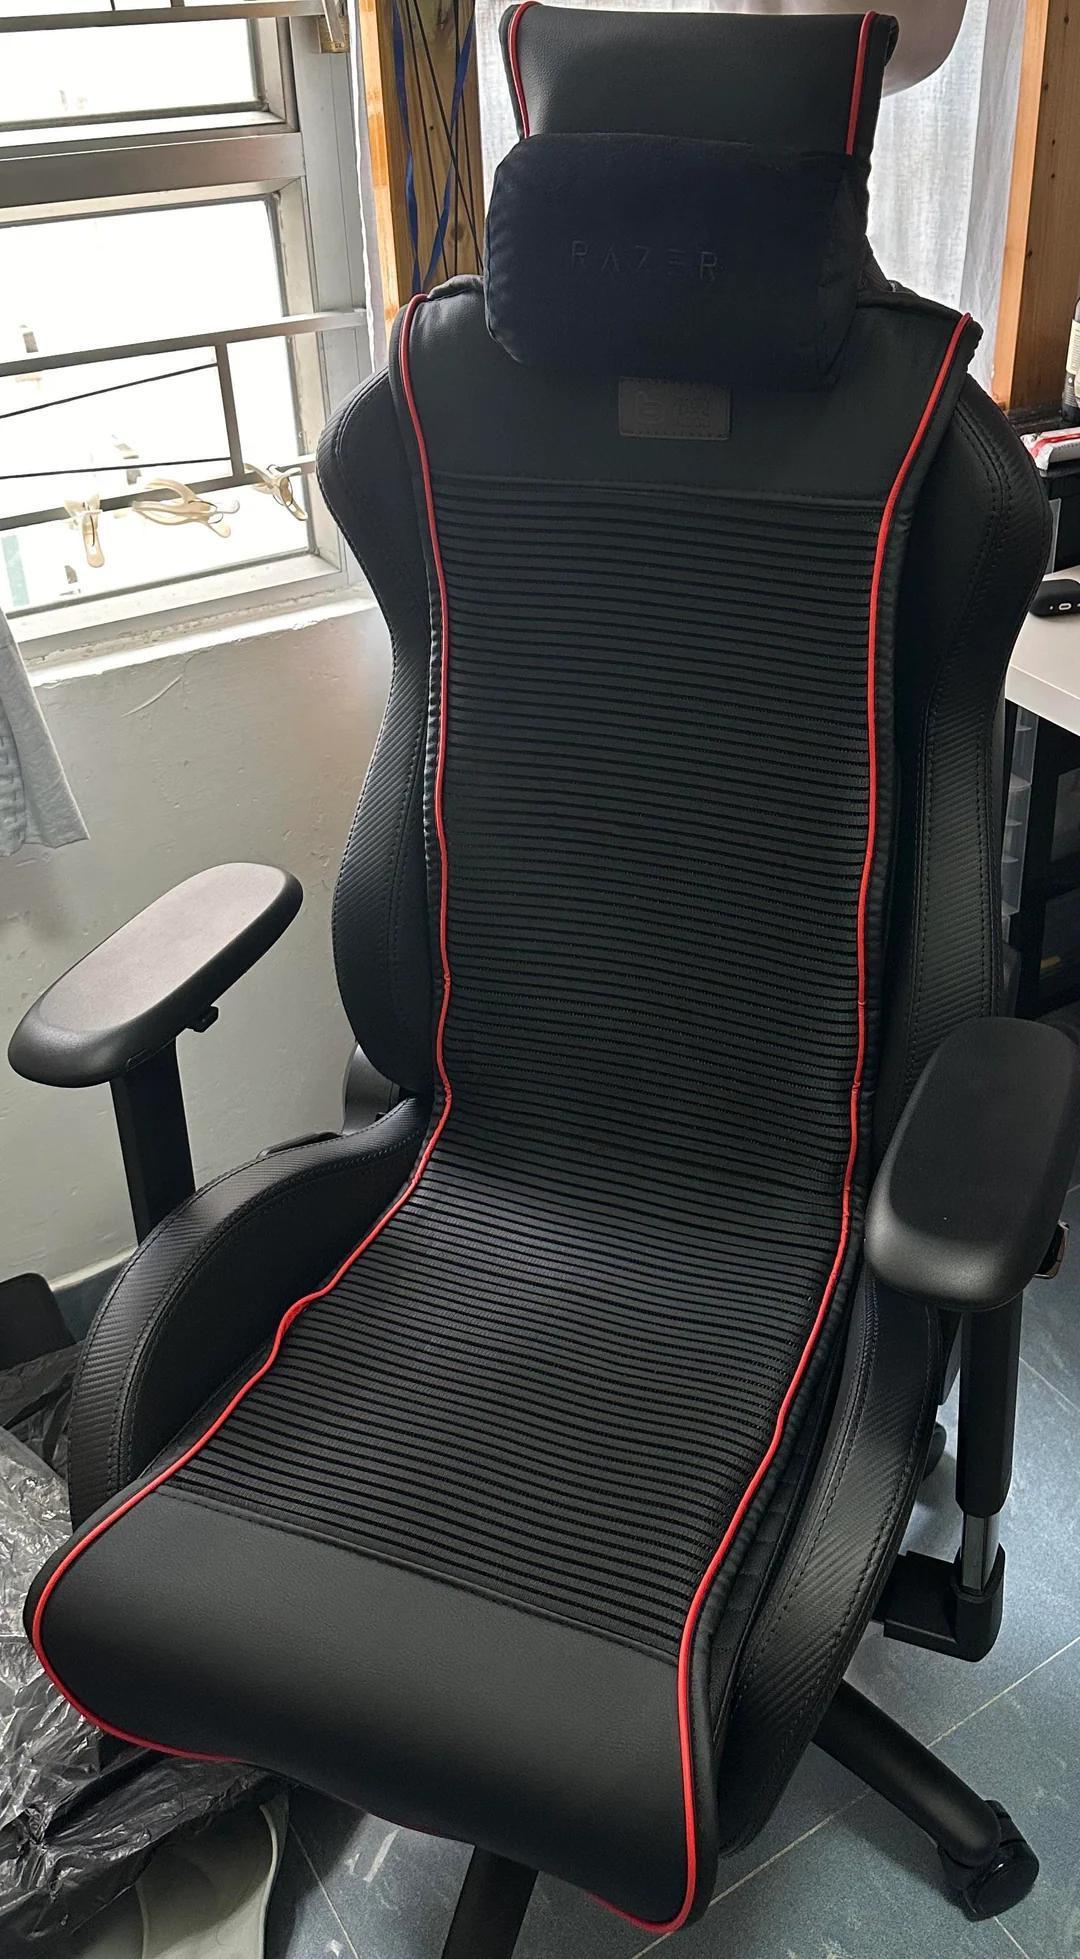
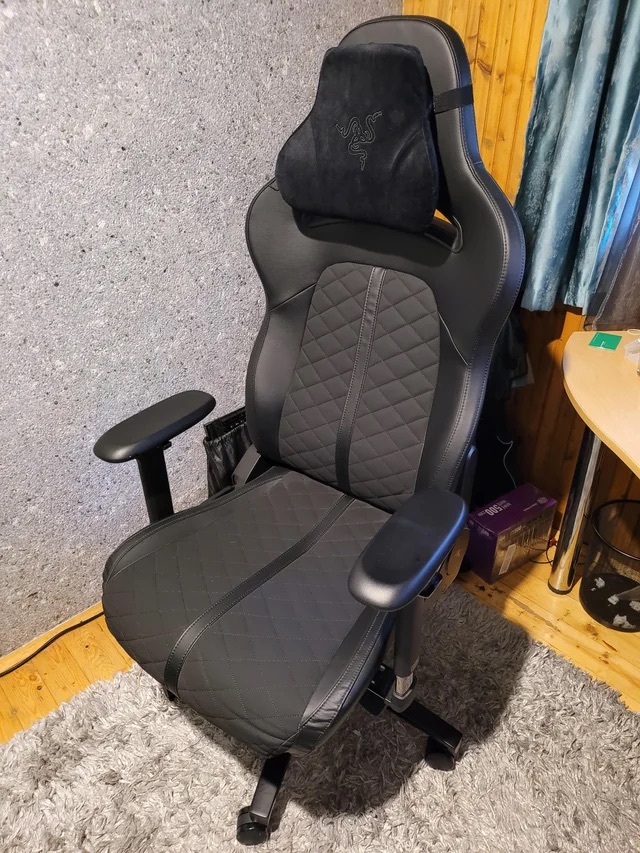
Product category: items_chair
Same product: no